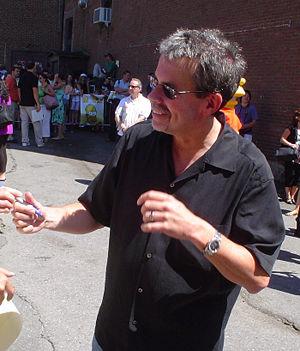
Le Hockey qui tue ou Lisa gardien de but est le 8ᵉ épisode de la saison 6 de la série télévisée d'animation Les Simpson. L'épisode a été diffusé le 13 novembre 1994 aux États-Unis, le 30 septembre 1995 en France et le 3 avril 1996 en Belgique. Le proviseur Seymour Skinner organise une cérémonie dans laquelle il donne des avertissements aux élèves dans les matières où ils sont faibles. Lisa est surprise de recevoir un en sport. Pour augmenter sa note, elle doit participer à une discipline sportive. Elle ne semble douée dans aucun sport, jusqu'à ce qu'elle assiste à un match de hockey dans lequel Bart joue.